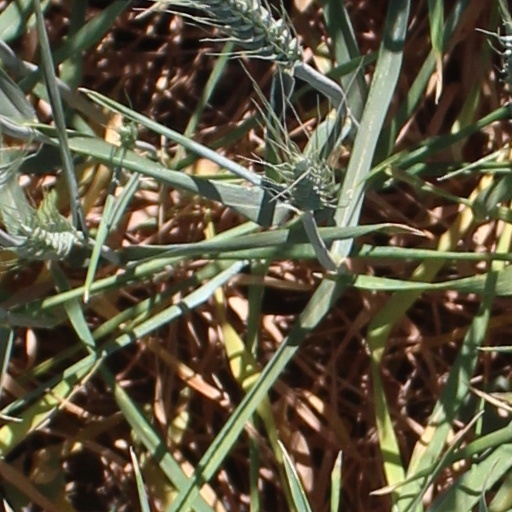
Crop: wheat